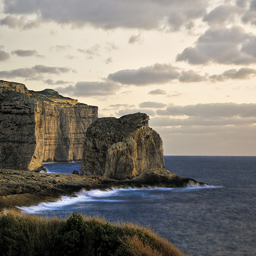
a city located gets its name from the important medicinal fungus which was found growing on it , way back in time , when organisation ruled the islands .